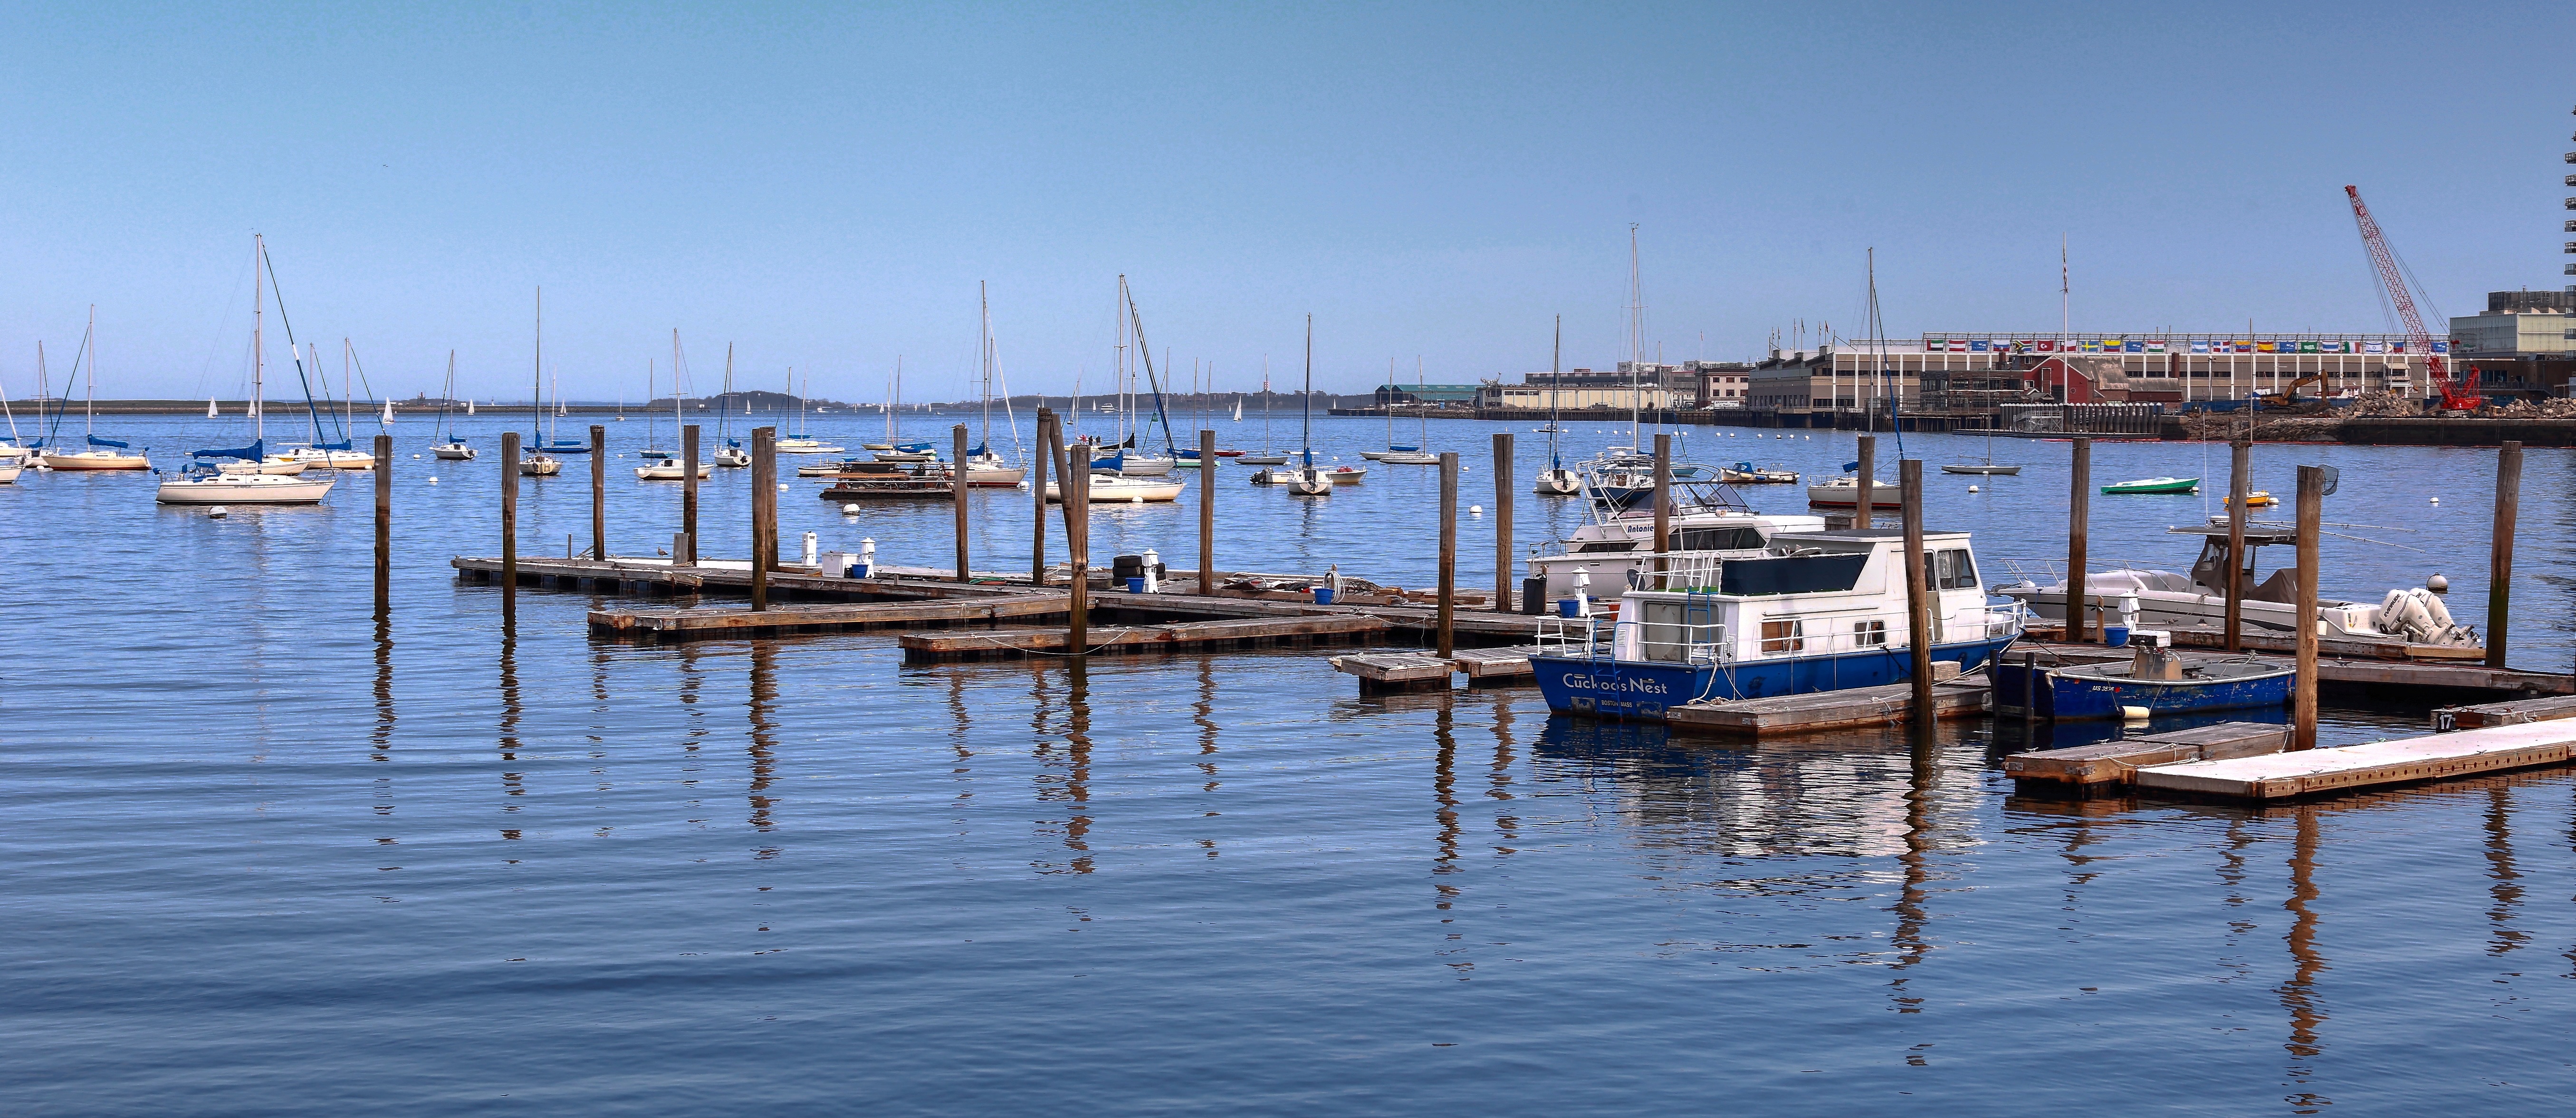
sea, dock, boat, vehicle, mast, bay, harbor, marina, port, boating, channel, fishing vessel